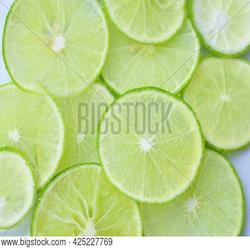
Label: Lemon